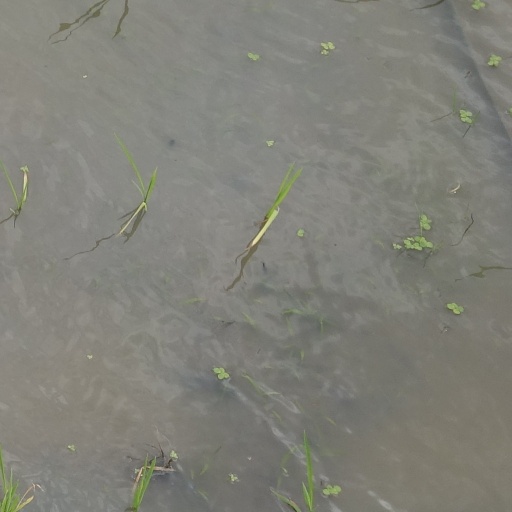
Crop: rice